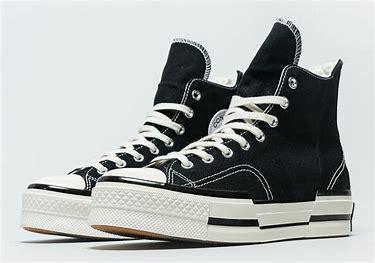
Brand: Converse
Model: Chuck 70